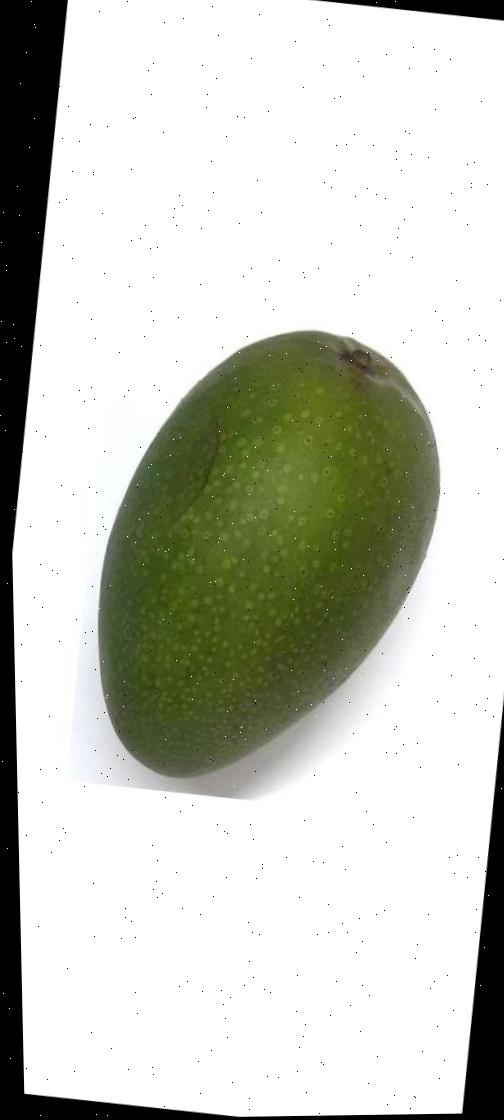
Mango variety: Ashshina Zhinuk